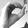
ASL letter: O